Psych Out (NCIS)

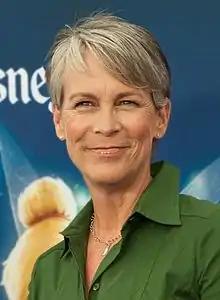
Jamie Lee Curtis guest starred in "Psych Out".

"Psych Out" is written by Gary Glasberg & Reed Steiner and directed by Dennis Smith. The episode was originally planned to air in November 2011, but was later moved to February 2012. It's the first episode of a two-part arc between Gibbs and Ryan, the next aired on March 20, 2012.